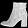
Label: Ankle boot